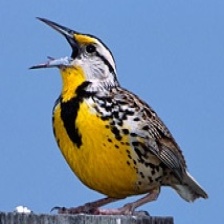
Species: EASTERN MEADOWLARK
Scientific name: STURNELLA MAGNA